Bank of Portales

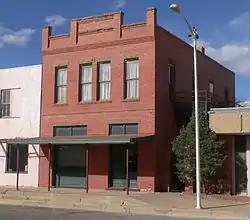

The Bank of Portales on Main Street in Portales, New Mexico, which has also been known as Citizens National Bank;Portales News Tribune Building, was built in 1902 or 1903 and was listed on the National Register of Historic Places in 1984.